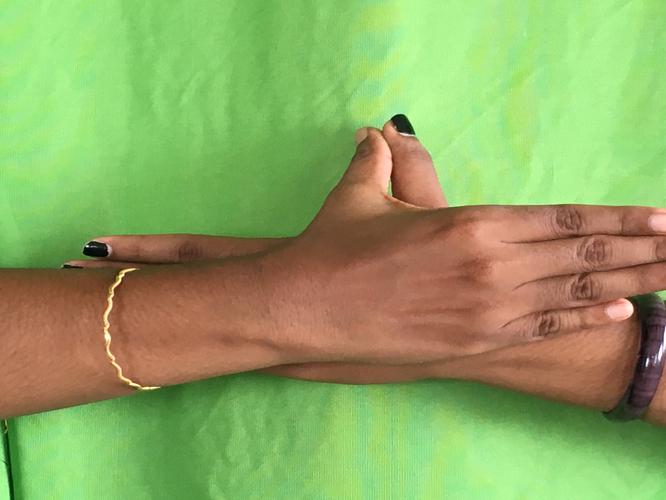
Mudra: Garuda
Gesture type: double_hand